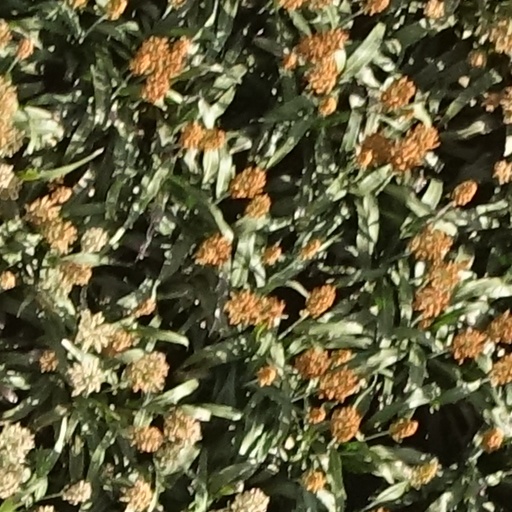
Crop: sorghum